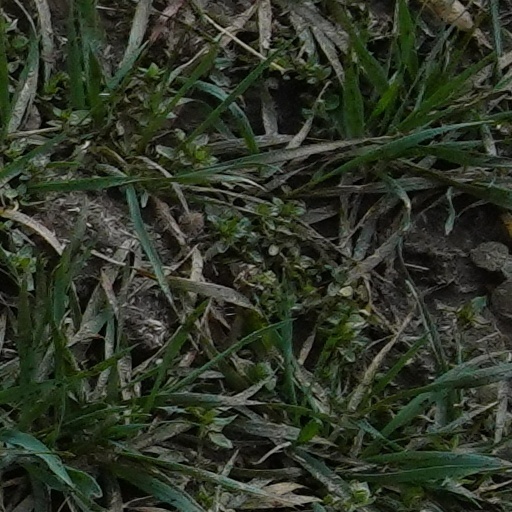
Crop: wheat